59th Quartermaster Company (United States)

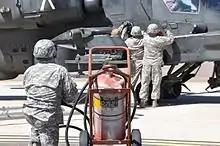
Soldiers attach a fuel hose to an AH-64 Apache while the safety stands by in case of fire.

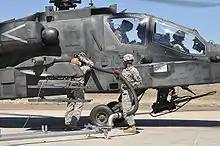
Soldiers connect the fuel hose to an AH-64 Apache.

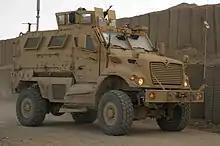
MaxxPro Armored Truck.

The 59th Quartermaster Company is organized with a Headquarters platoon, three petroleum supply platoons, and a maintenance platoon. The 40th Quartermaster Detachment normally functions as part of the headquarters platoon.